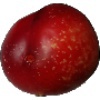
Label: Nectarine 1